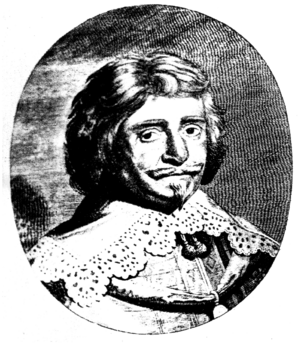
Angelo Sala ou Angelus Sala est un médecin et chimiste italien. Il a démontré l'identité de certains composés artificiels et naturels dans son livre Anatomia Vitrioli.
L'histoire de la chrysothérapie retrace l'évolution des connaissances concernant l'usage de l'or dans un but thérapeutique.